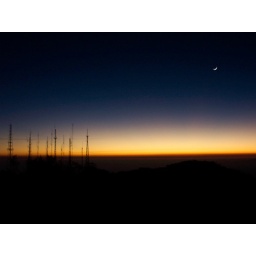
Moon, sunrise and television towers near a vulcano in Indonesia.